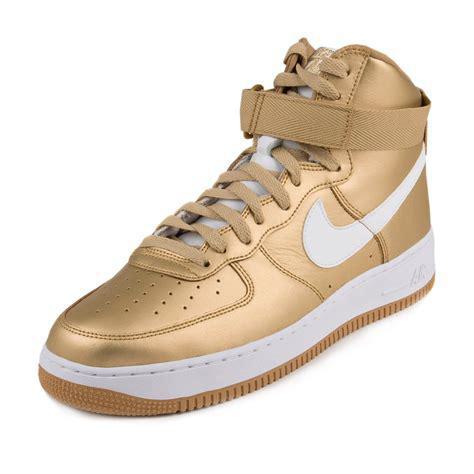
Brand: Nike
Model: Air Force 1 07 LV8